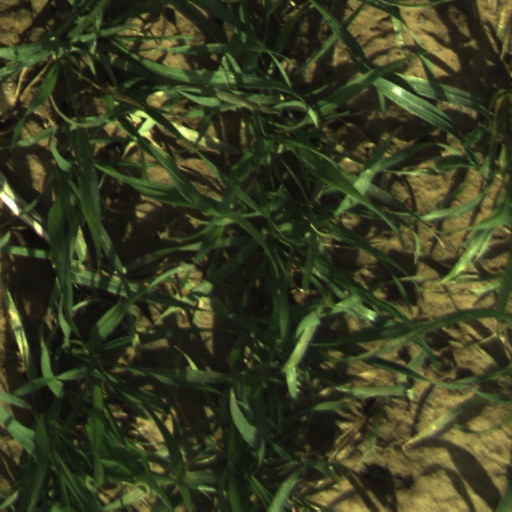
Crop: wheat